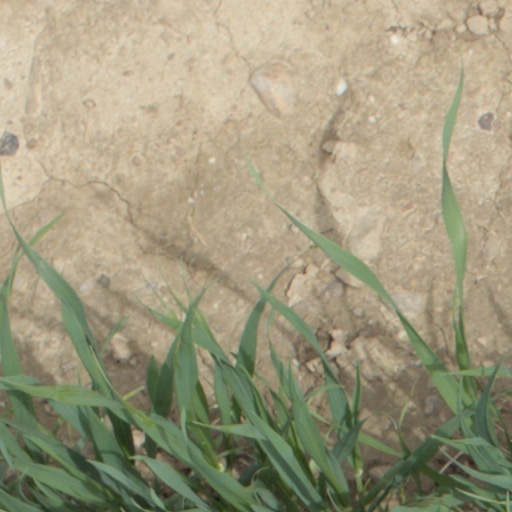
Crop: wheat